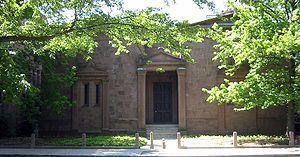
La Skull and Bones est une société secrète de l'université Yale aux États-Unis. Ce groupe est aussi connu par les anglophones sous les noms « Chapter 322 » et « Brotherhood of Death ».